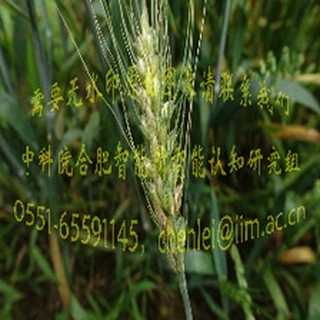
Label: wheat_fusarium_head_blight